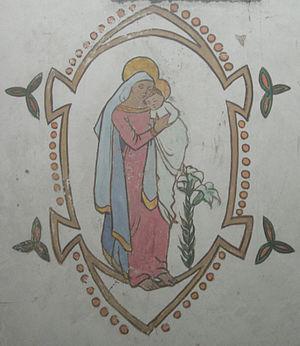
Grace Evelyn Gifford Plunkett est une nationaliste irlandaise, artiste et grande figure de la lutte pour l'indépendance. Elle est notamment célèbre pour avoir épousé le poète Joseph Plunkett, dans la chapelle de la prison de Kilmainham, quelques heures avant que celui-ci ne soit fusillé par les troupes britanniques pour sa participation à l'Insurrection de Pâques 1916.
La prison de Kilmainham est une ancienne prison située dans le quartier de Kilmainham à Dublin, en Irlande. Bâtie sur le modèle du panoptique, la prison, à présent désaffectée, est devenue un musée. Elle a servi également de décor dans le cadre du tournage d'un certain nombre de films.